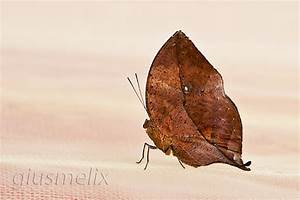
Label: farfalla